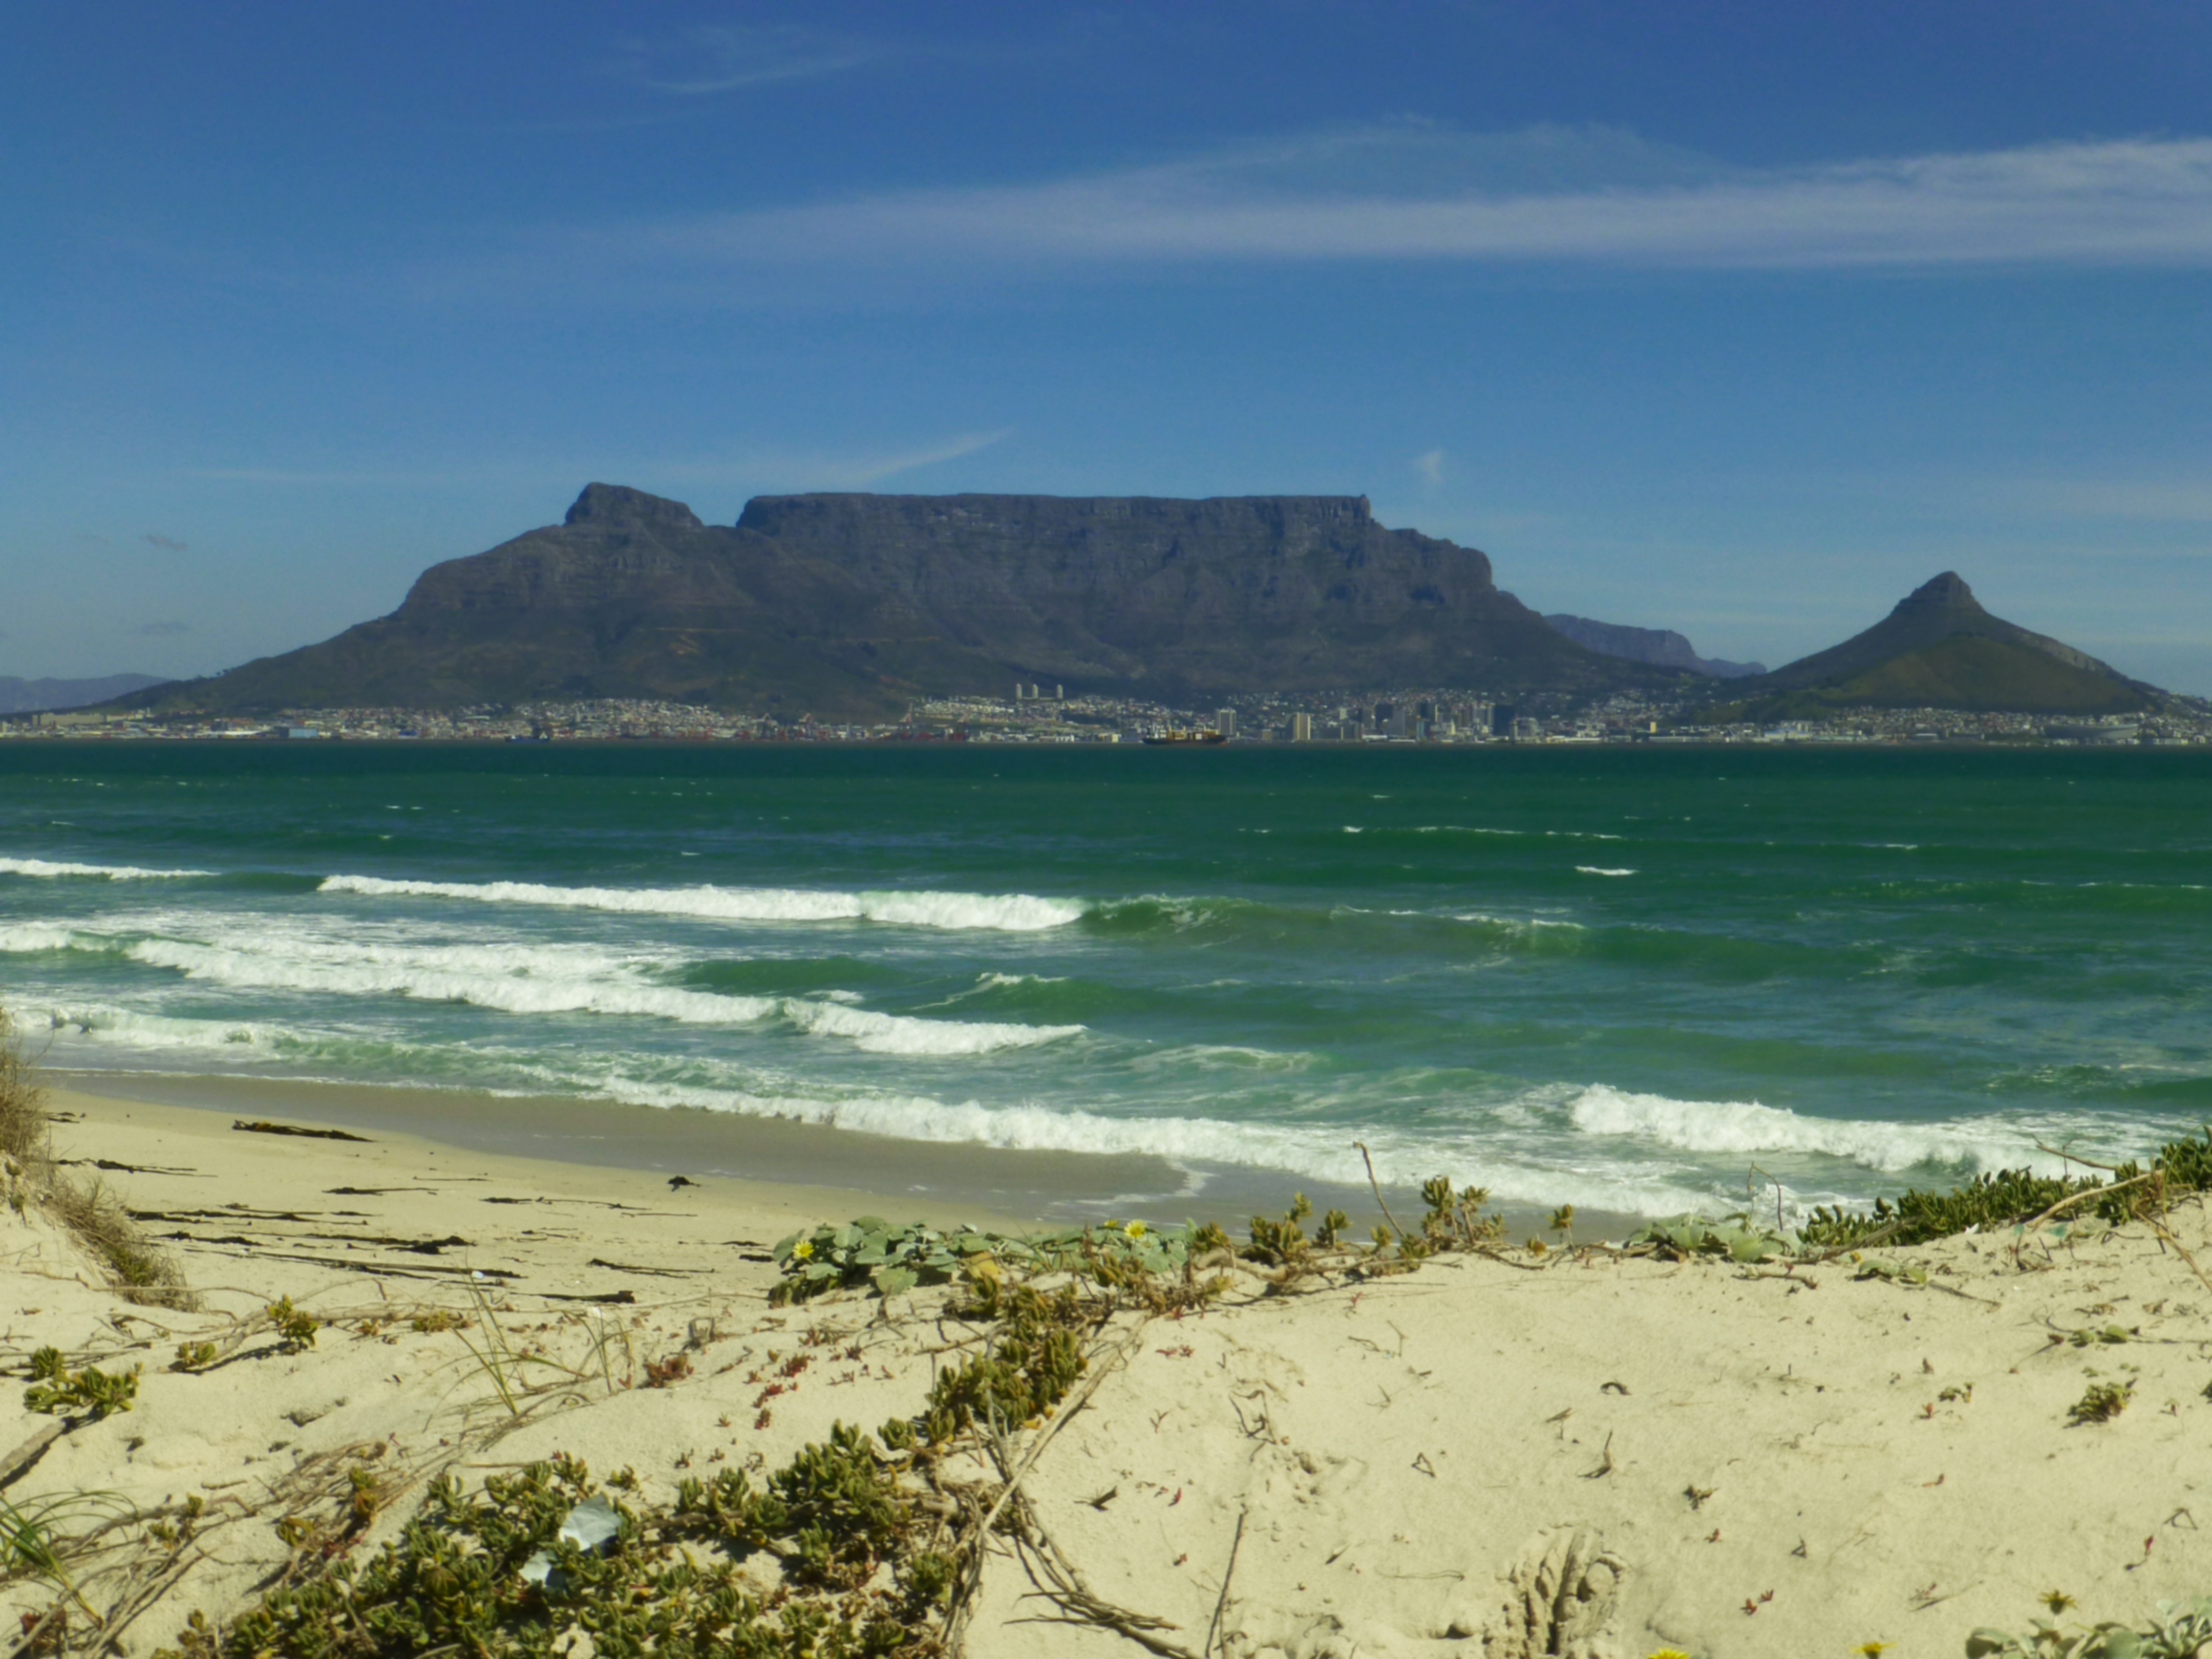
beach, landscape, sea, coast, water, sand, ocean, horizon, sky, shore, wave, vacation, travel, cliff, cove, africa, holiday, bay, terrain, table mountain, body of water, headland, cape, islet, south africa, landform, cape town, promontory